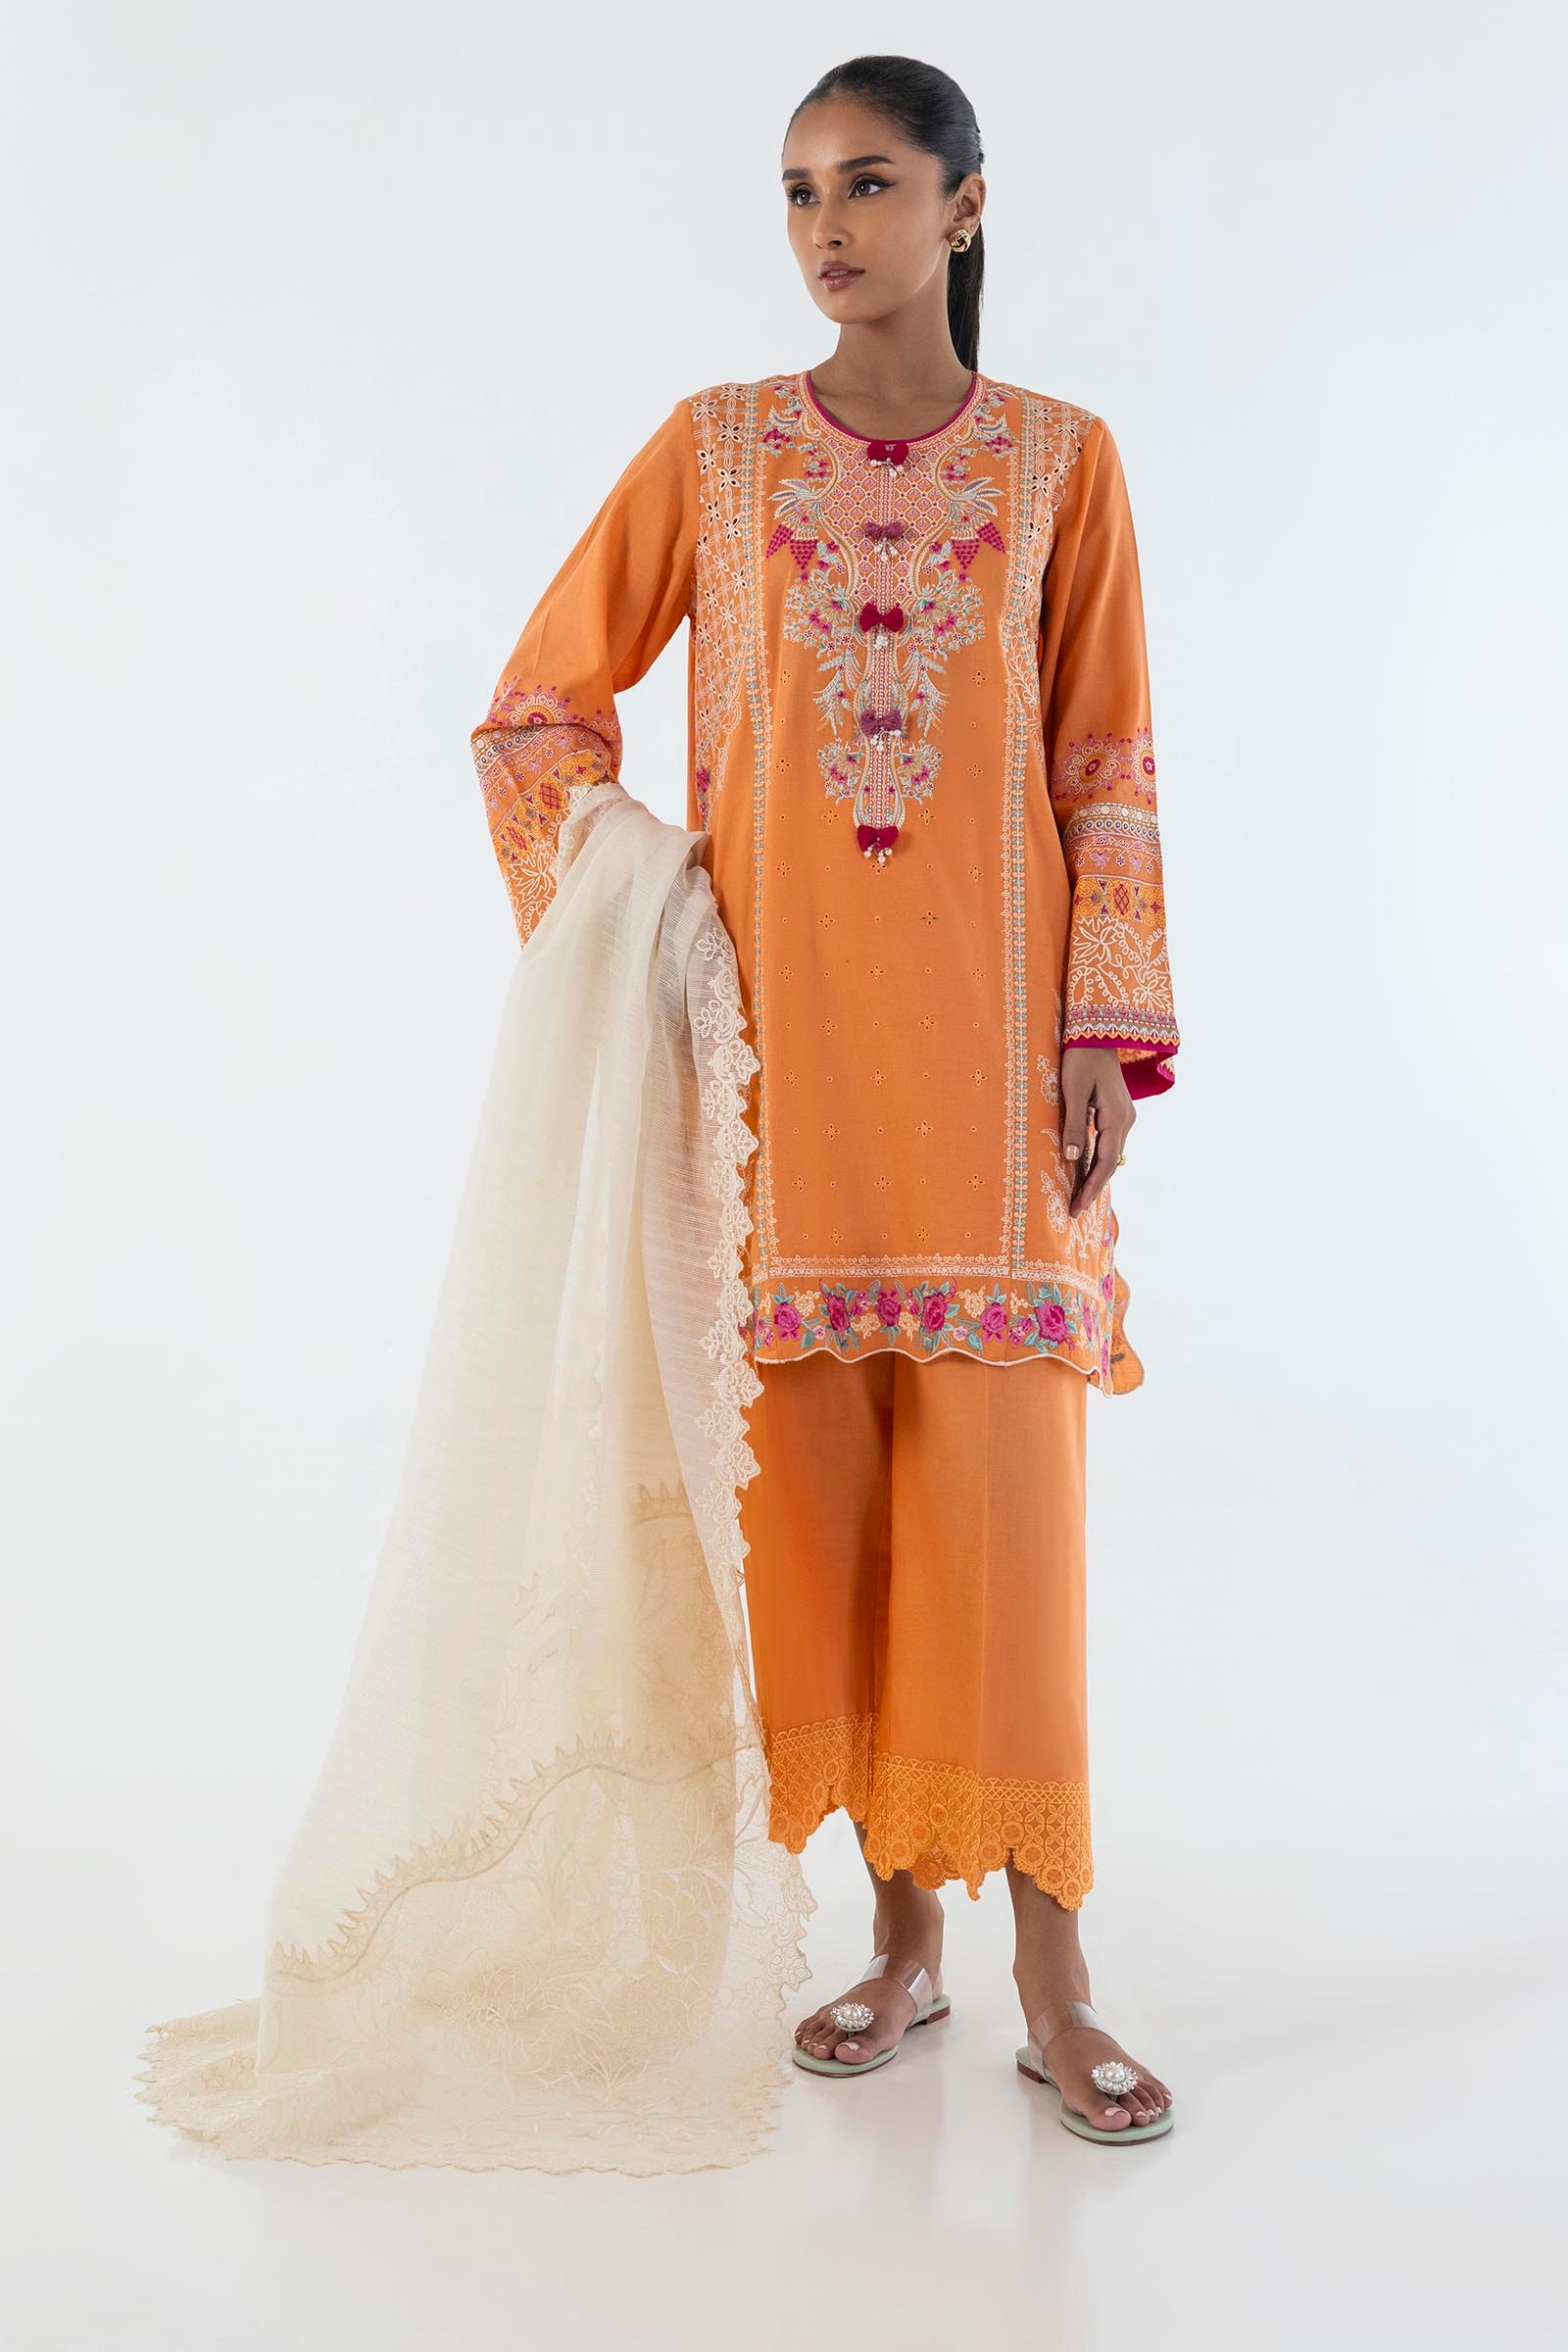
orange multi embroidered chiffon tunic